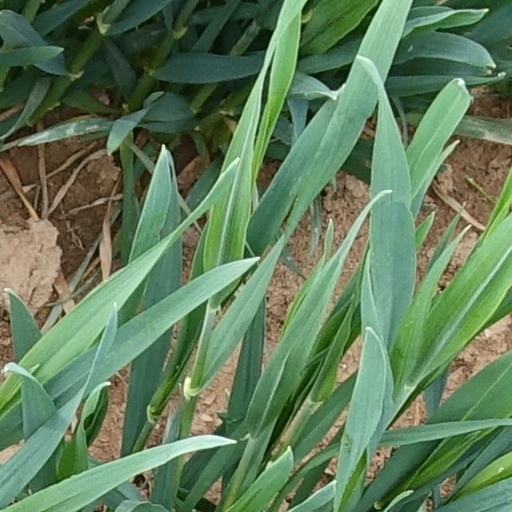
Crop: wheat